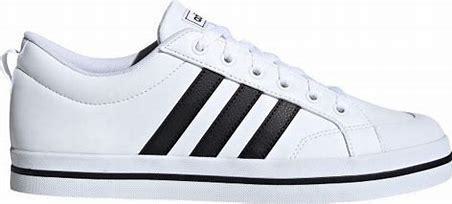
Brand: adidas
Model: neo Adidas NEO Bravada